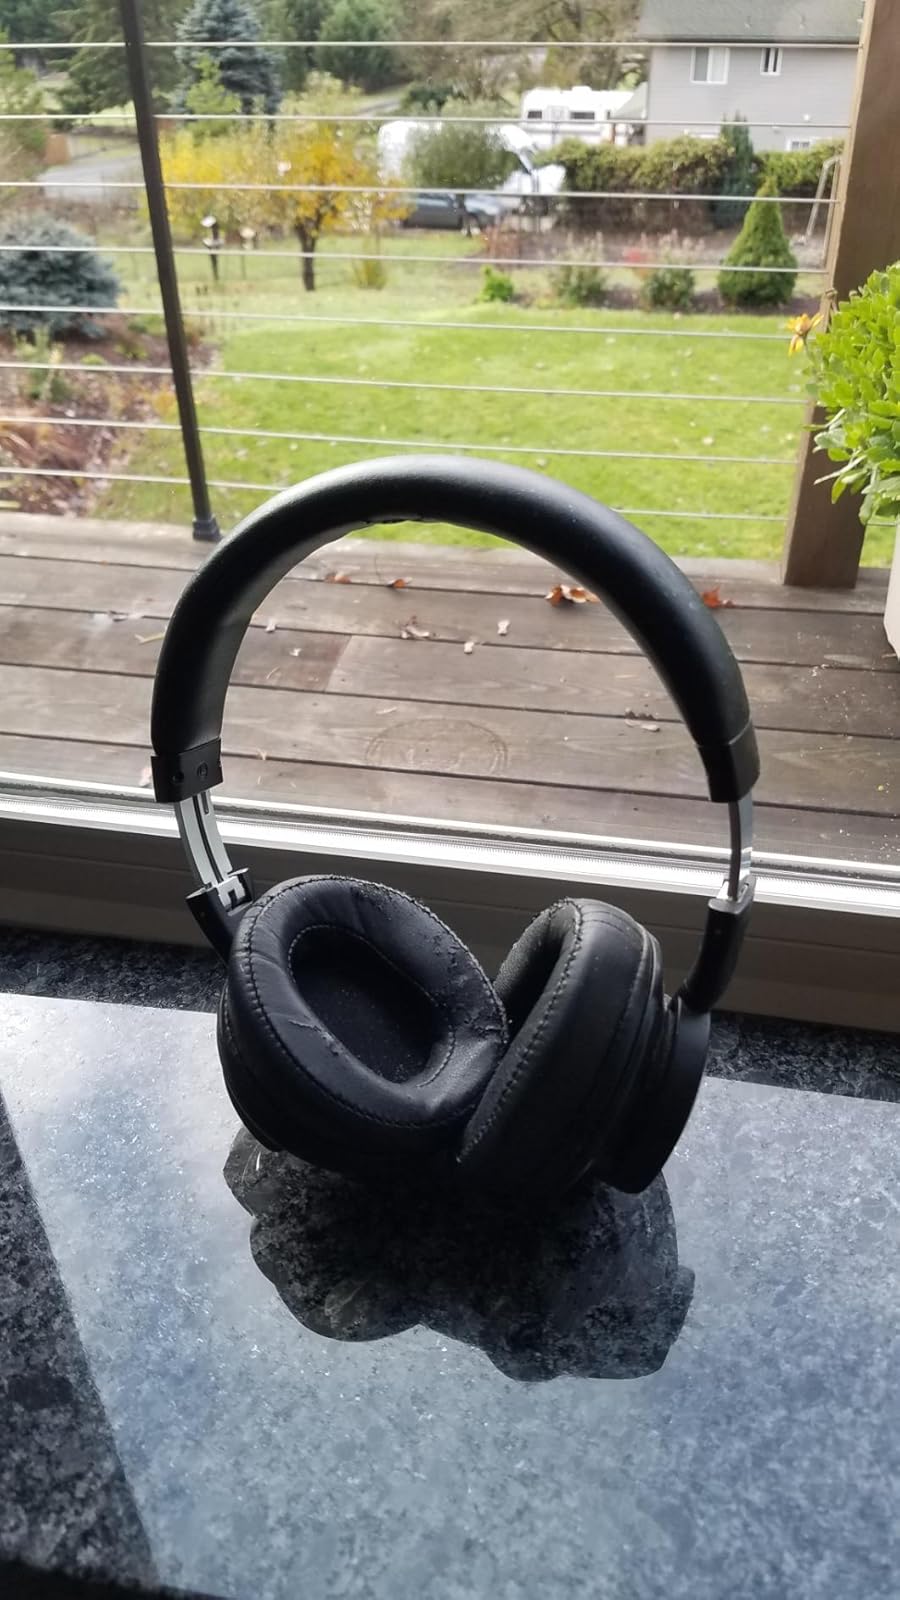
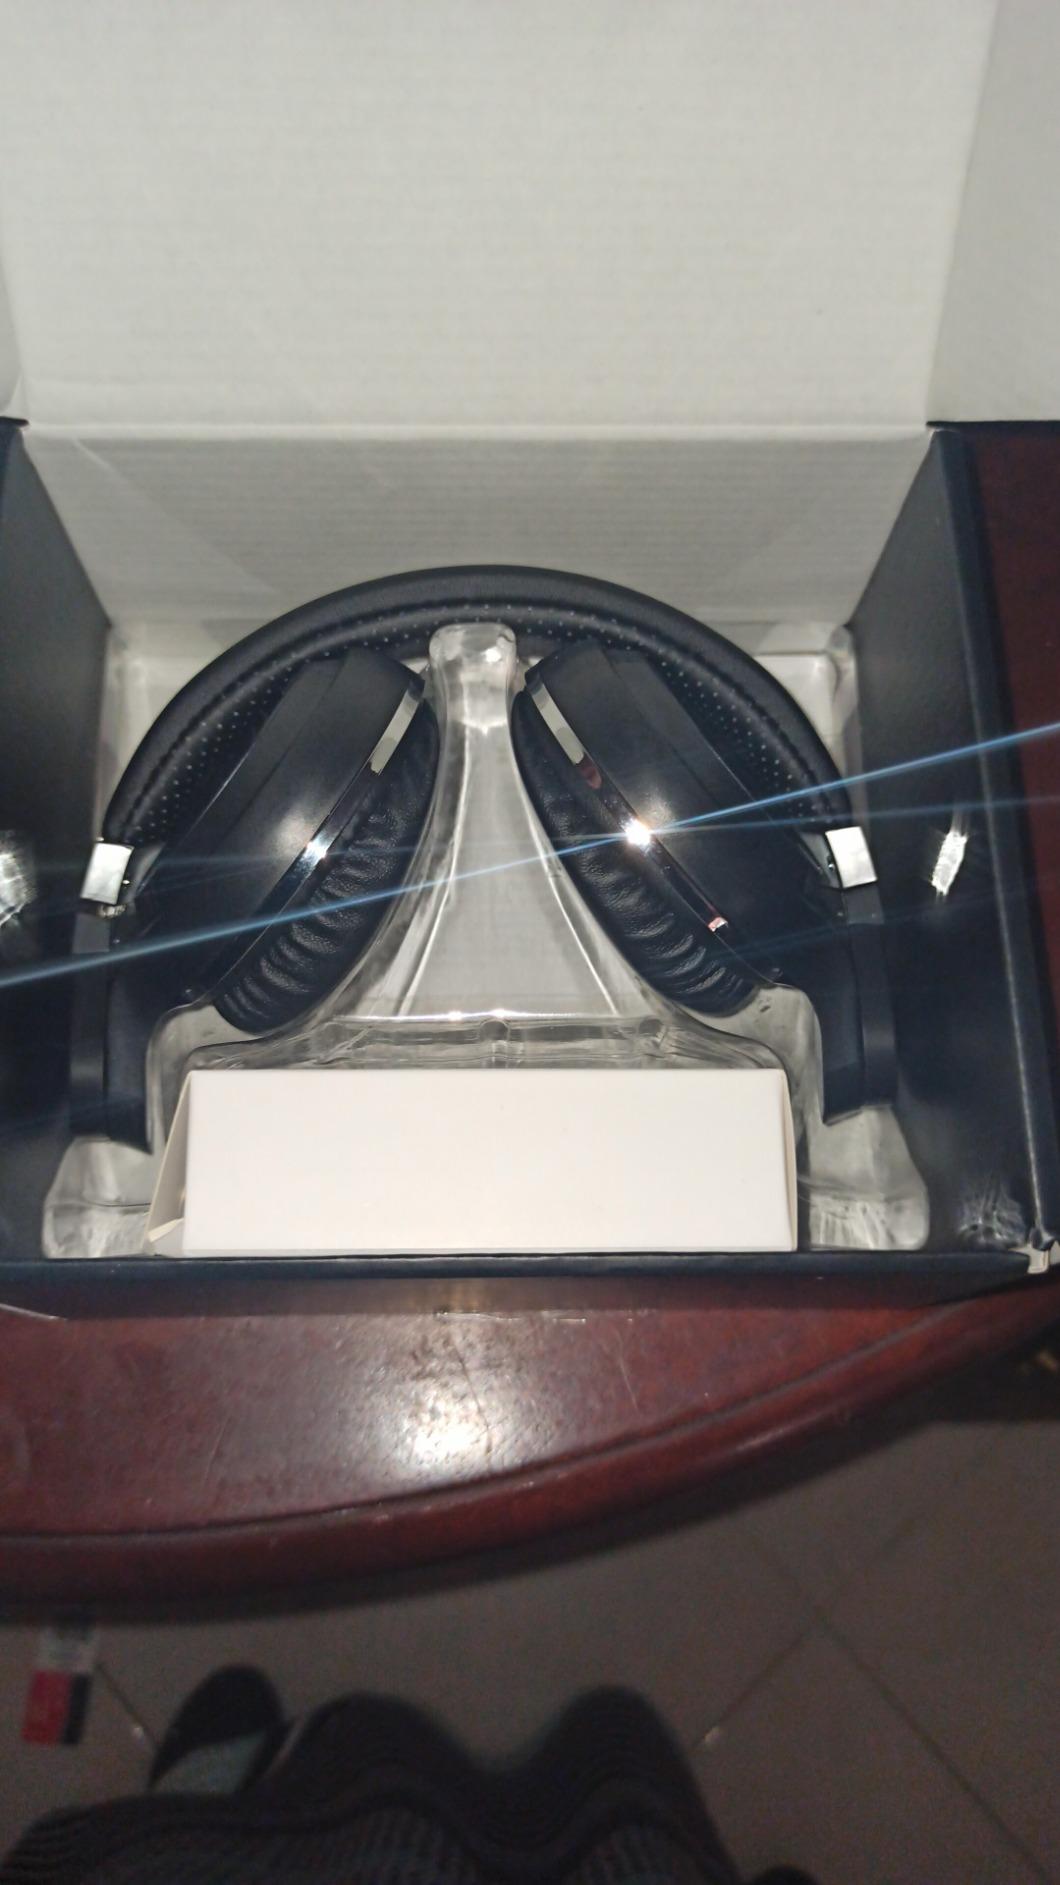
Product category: headphones
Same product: no